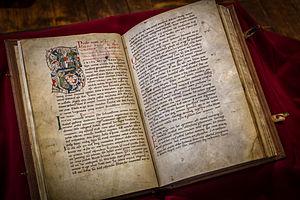
L'église Sainte-Foy est construite au XIIᵉ siècle dans le style roman, en plein cœur de la ville de Sélestat, dans le Bas-Rhin. Elle se situe tout près de l'église gothique Saint-Georges et de la Bibliothèque humaniste.
La Bibliothèque humaniste de Sélestat, en Alsace, est installée depuis 1889 dans l'ancienne halle aux blés de cette commune du Bas-Rhin. Cet édifice fut construit par Gustave Klotz entre 1843 et 1845 sur l'emplacement de l'ancienne douane, au cœur du centre ville historique, non loin de l'église gothique Saint-Georges et de l'église romane Sainte-Foy.